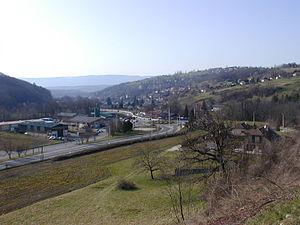
Vue générale de Frangy (Haute-Savoie) depuis entrée Est.
Musièges est une commune française située dans le département de Haute-Savoie, en région Auvergne-Rhône-Alpes.